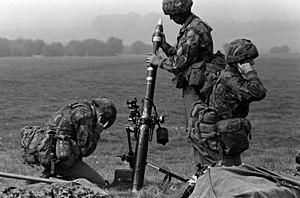
La composante terre est l'une des quatre composantes de l'Armée belge, depuis le 1ᵉʳ janvier 2002.
L’histoire de la force terrestre belge depuis 1945 retrace l'historique de la Composante terre, appelée aussi « force terrestre », de l'armée belge depuis 1945 et la fin de la Seconde Guerre mondiale.
Le régiment Para-Commando est l'unité d'élite de l'Armée belge qui a été constituée dès 1952 à partir des unités parachutiste et commando créées, dix ans auparavant, en Grande-Bretagne, durant la Seconde Guerre mondiale. Le 1ᵉʳ novembre 1991, le régiment Para-Commando se voit attribuer diverses unités d'appui et change son appellation en brigade.